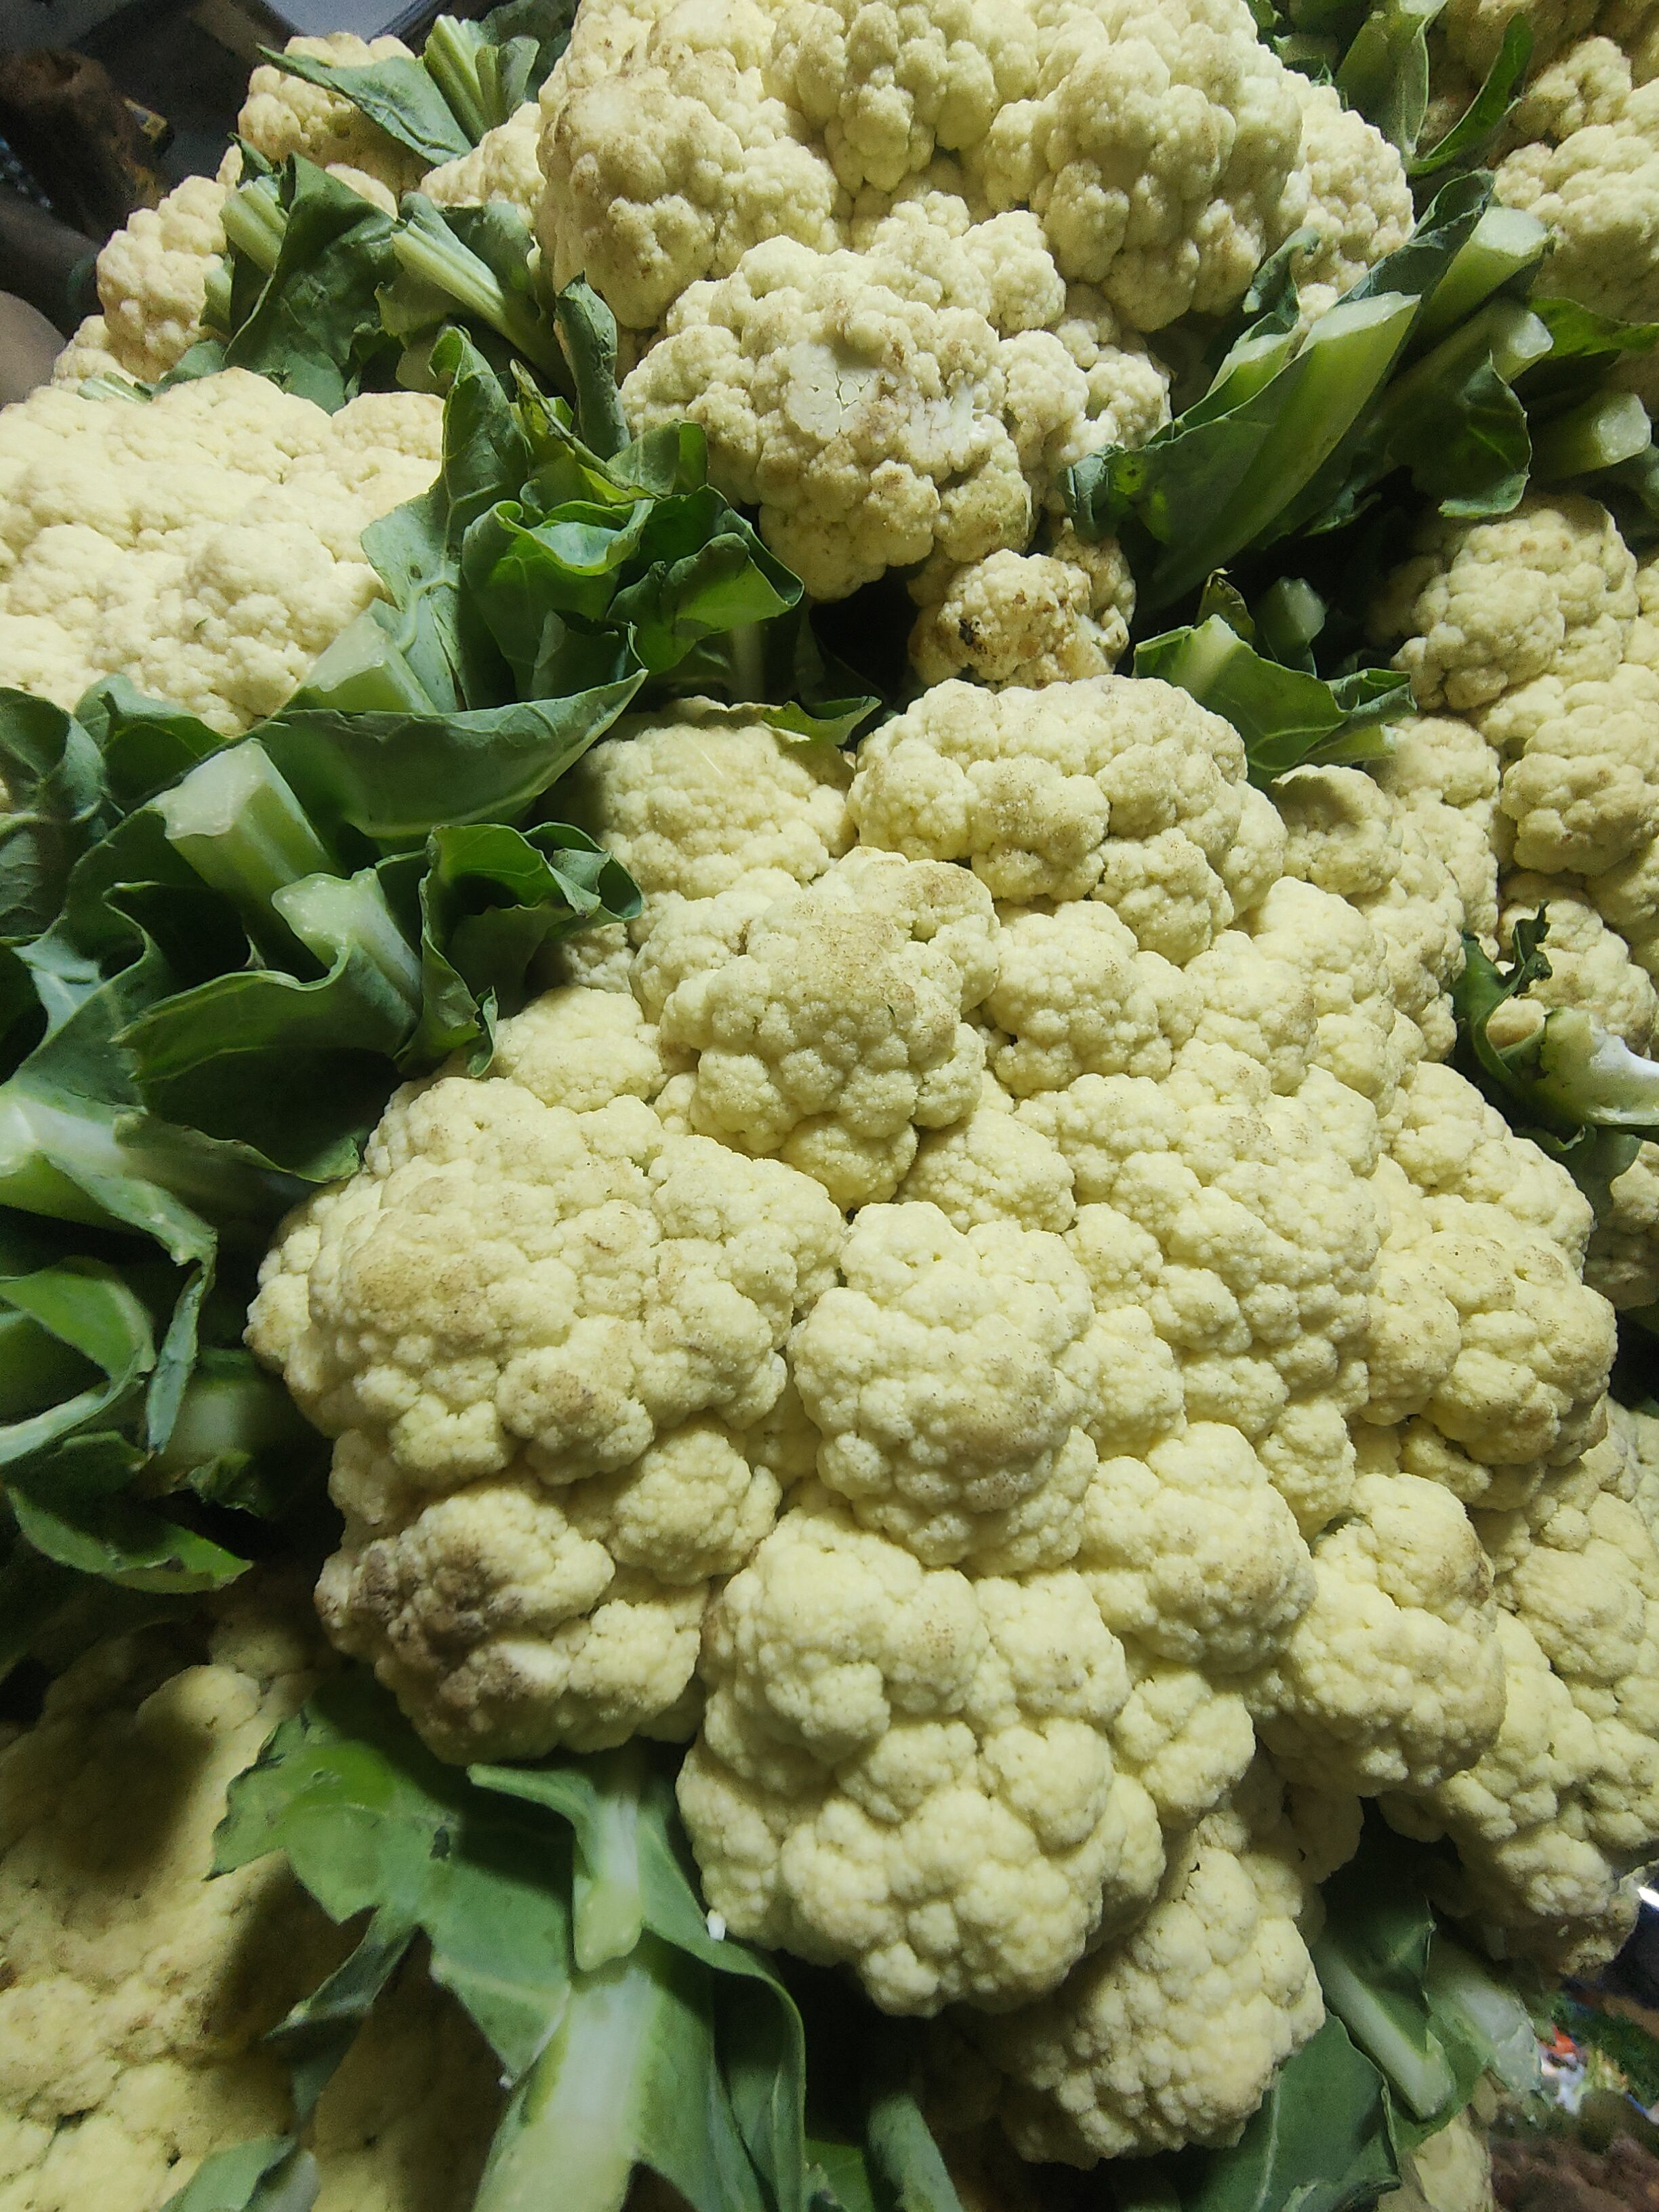
Label: Brassica oleracea